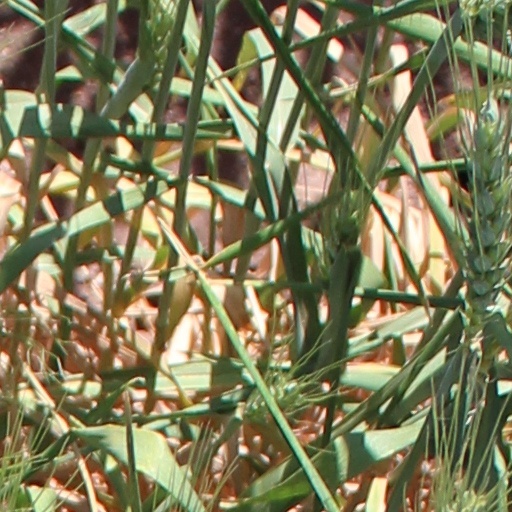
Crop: wheat